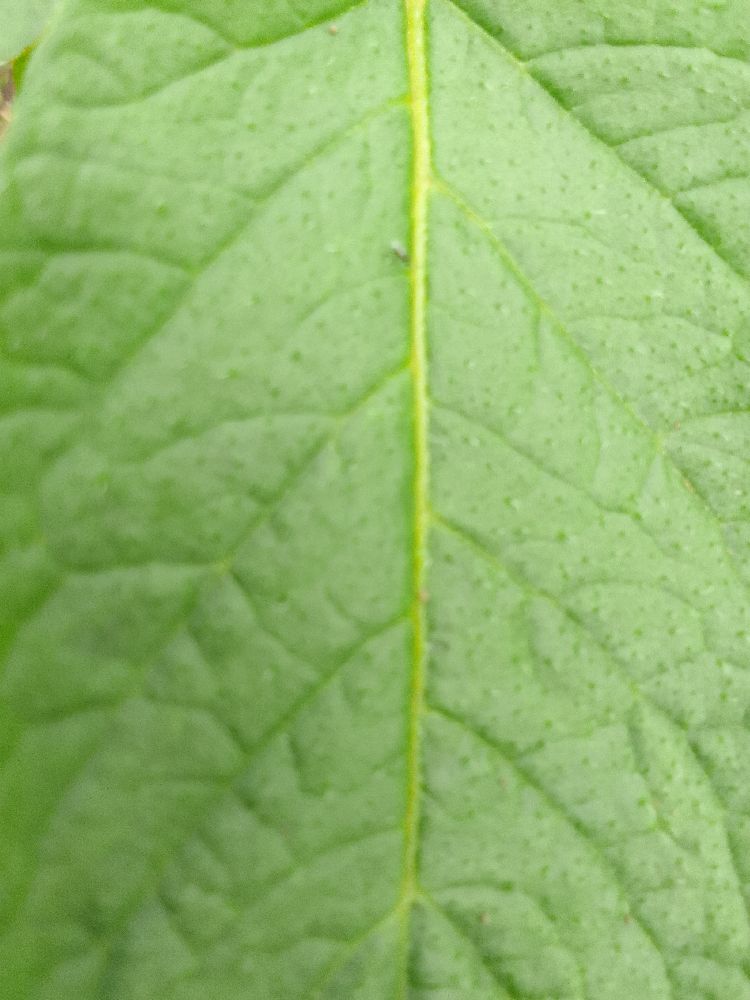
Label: Healthy